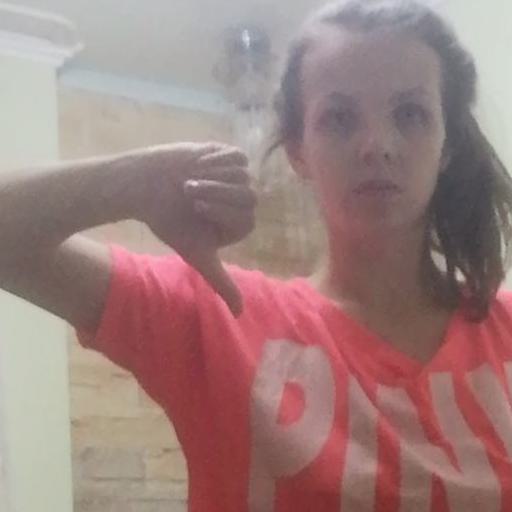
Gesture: dislike